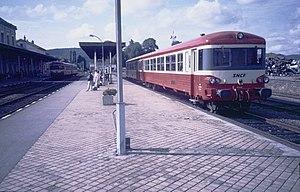
La gare de Remiremont est une gare ferroviaire française de la ligne d'Épinal à Bussang, située sur le territoire de la commune de Remiremont, dans le département des Vosges, en région Grand Est.